Nada Bakos

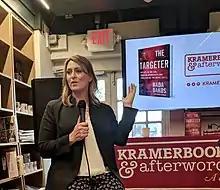
The Targeter book publishing talk

In 2000, at the age of 30, Bakos joined the CIA as an analyst in the Counterterrorism Center. At this point, she met Gina Bennet, who had been analyzing al Qaeda for 20 years and was tracking bin Laden. Bakos' role at this time is portrayed in the PBS Frontline episode, "The Secret History of ISIS," as well as the Emmy Award-winning HBO documentary, "Manhunt: The Search for Bin Laden."She was part of the team of CIA analysts studying the relationship between Iraq, al Qaeda, bin Laden, and the 9/11 terrorist attacks. This documentary shows the work that went into the raid that ultimately killed bin Laden, highlighting the work of analysts and case officers during that time.